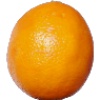
Label: lemon_meyer